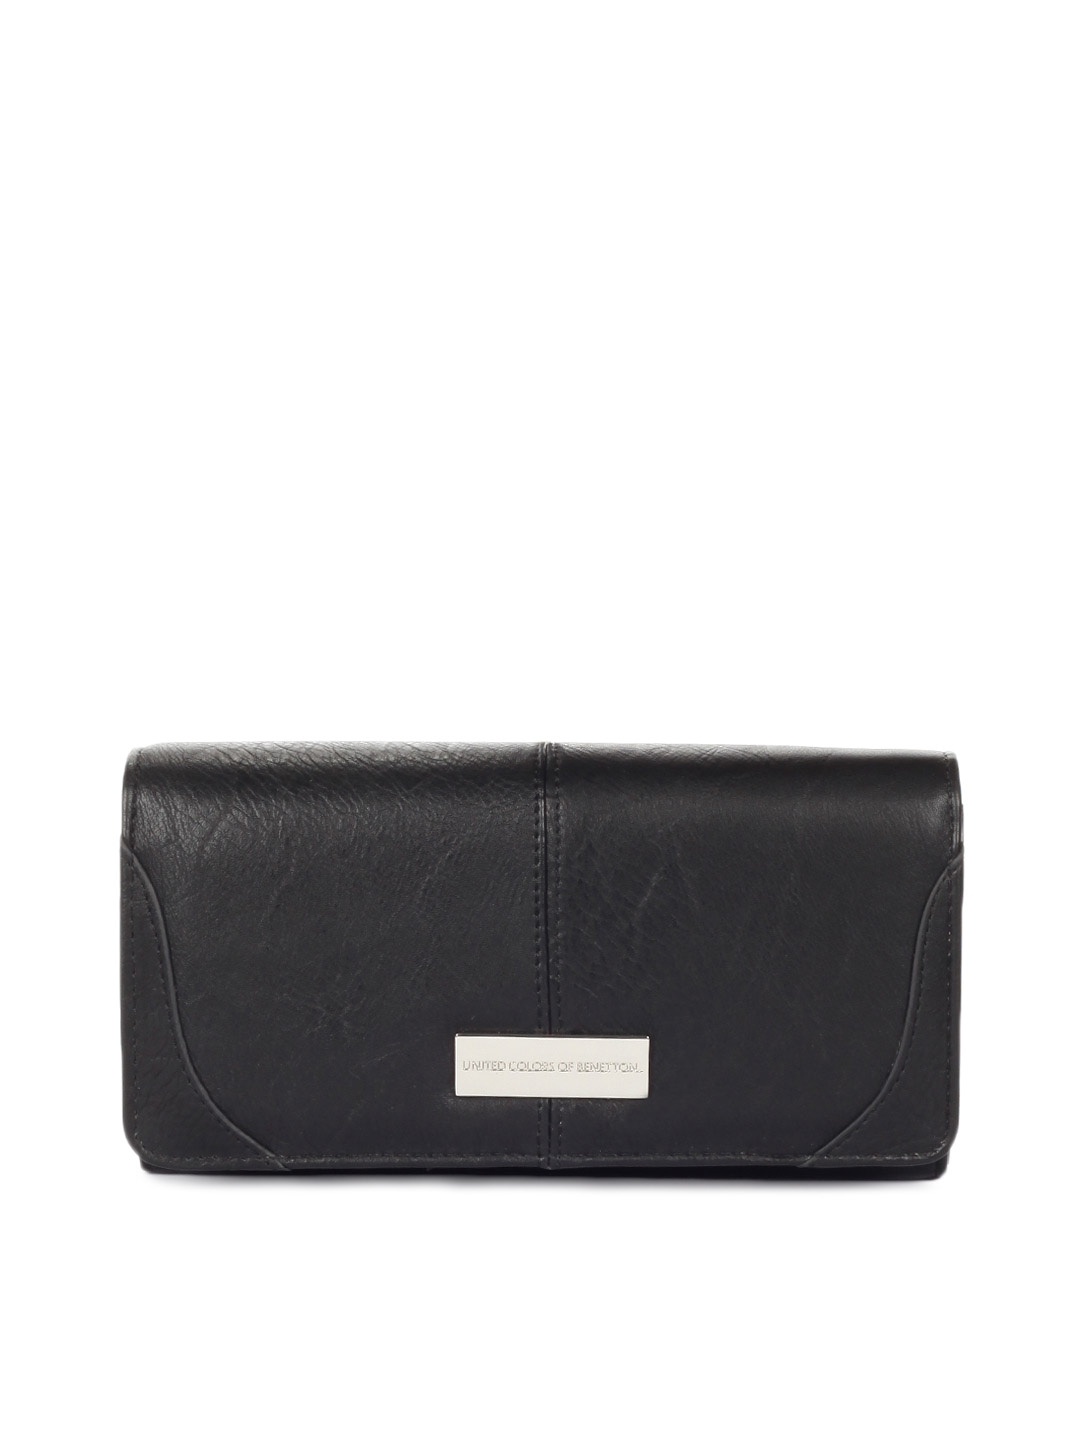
United Colors of Benetton Women Black Wallet
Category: Accessories / Wallets / Wallets
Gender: Women
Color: Black
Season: Summer 2012
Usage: Casual